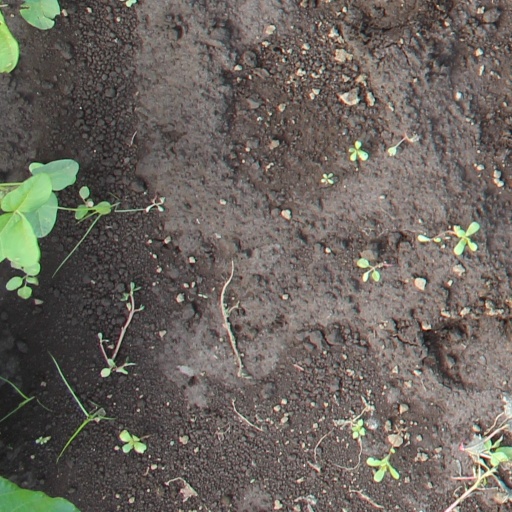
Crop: soybean